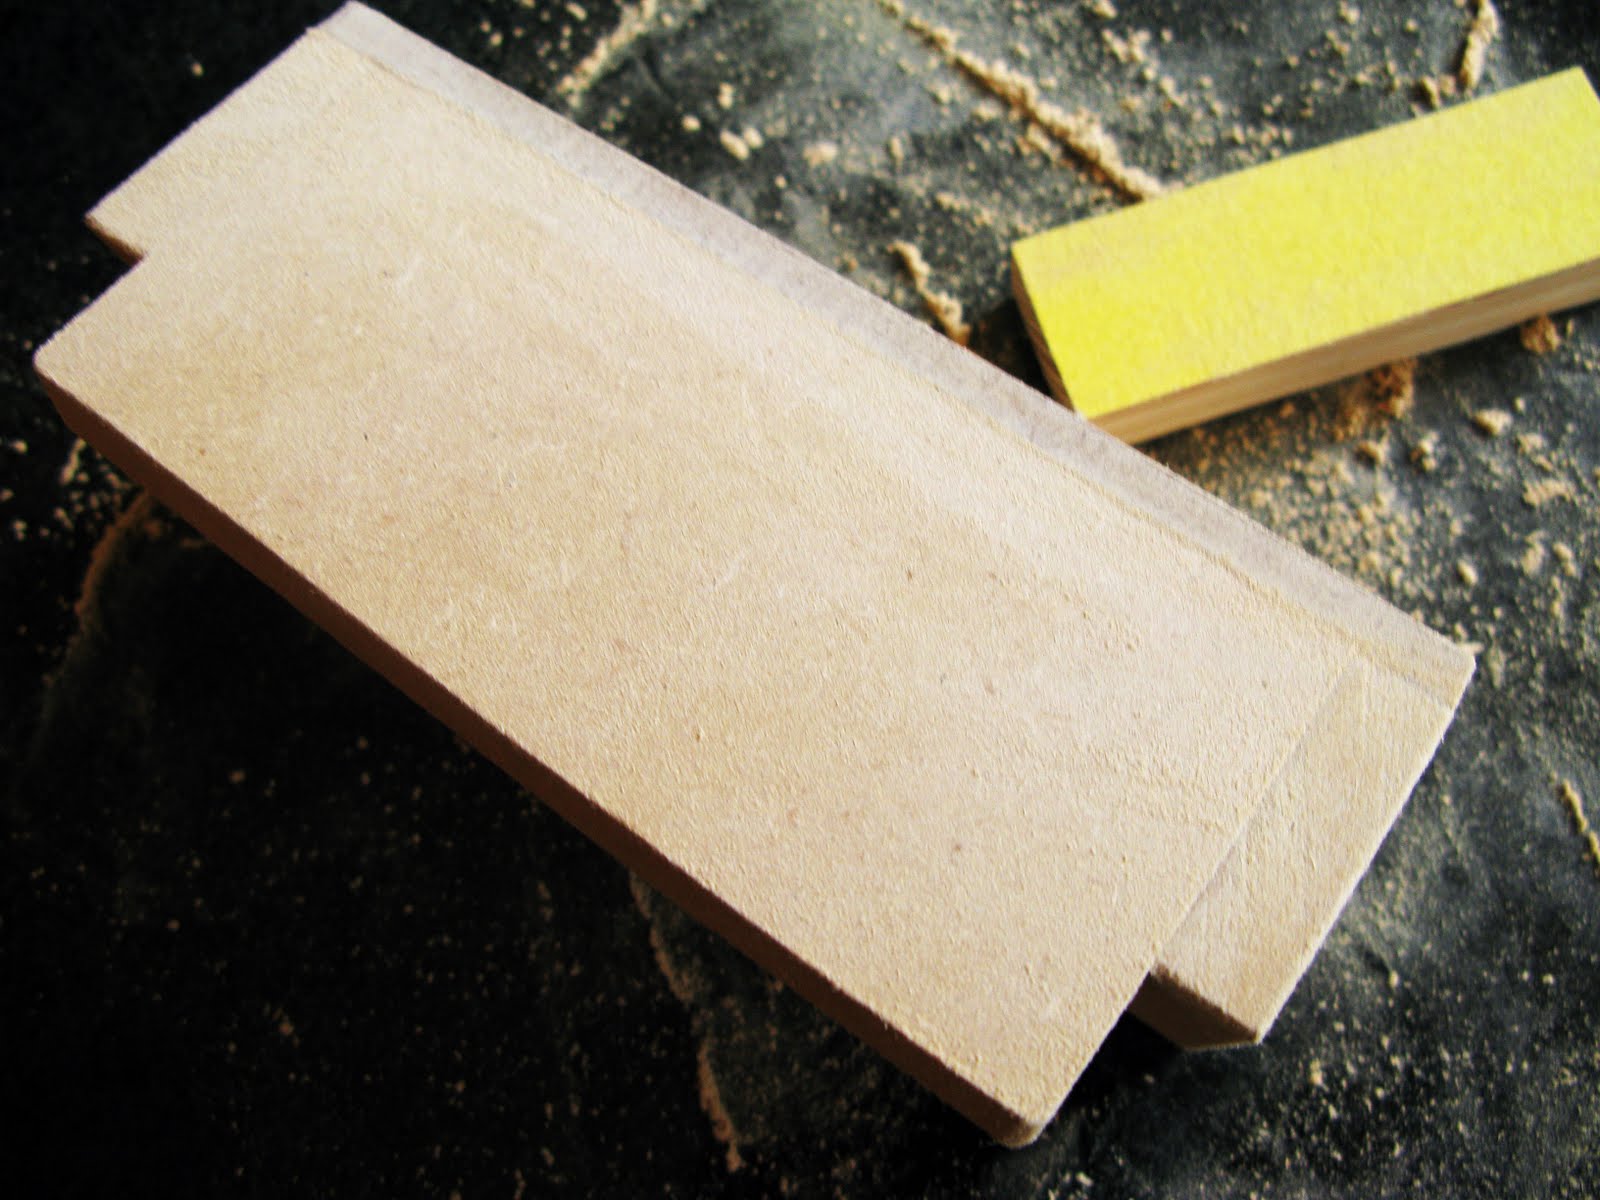
Waste category: paper